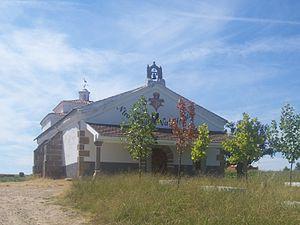
Montehermoso est une commune d'Espagne, située dans la province de Cáceres, dans la communauté autonome d’Estrémadure.